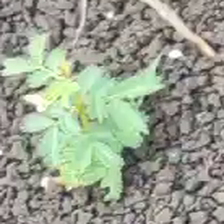
Weed species: Dwarf_cassia_(Chamaecrista pumila)